Gaspard de Fieubet

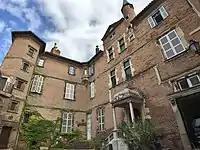
Hôtel d'Ulmo, residence of Gaspard de Fieubet, Ninau Street in Toulouse.

The first president of the Parlement of Toulouse received an annual salary of just over 800 livres (not always paid regularly), 3,000 livres in royal pension, and spices, the value of which did not exceed 2,500 livres. These revenues were significant but did not cover the expenses necessary to maintain his status. In fact, if Toulouse Parlementarians were wealthy, it was out of necessity to purchase their position and maintain their rank, not because their office was lucrative. Presidents of the Parlement were on average twice as wealthy as counselors because their office was much more valuable.